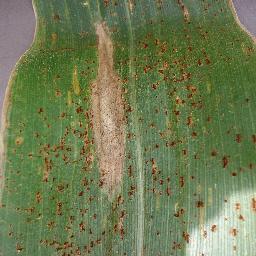
Label: Corn___Northern_Leaf_Blight